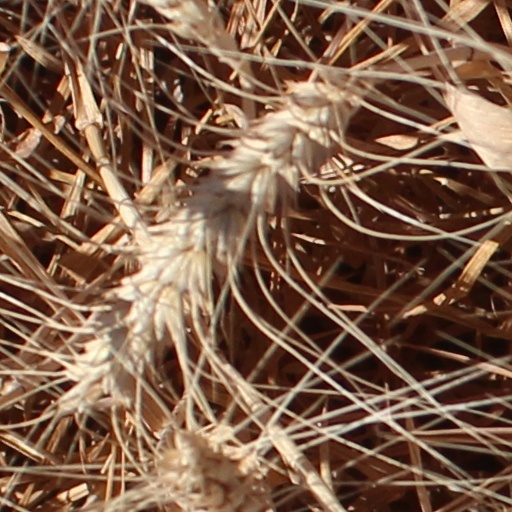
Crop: wheat